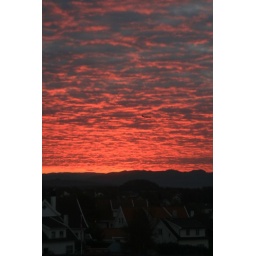
no post work here - this is the sky at dawn as seen from my house in Stavanger